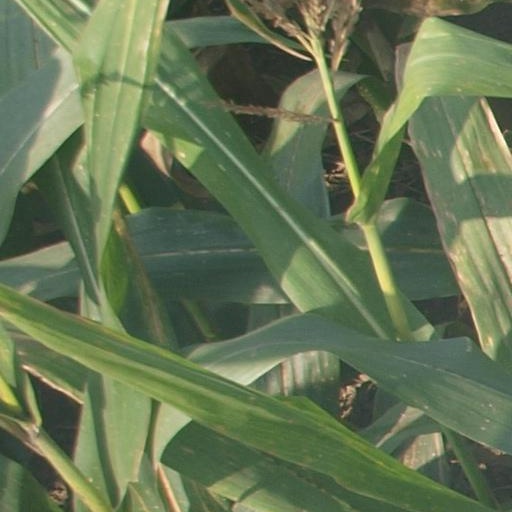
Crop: maize; corn